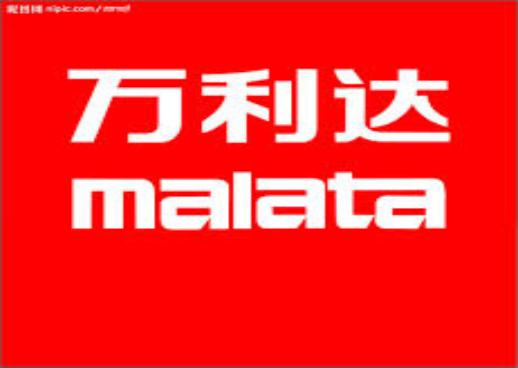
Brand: malata-2
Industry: Electronic